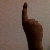
The image shows a hand gesture representing the number 1 in Indian Sign Language.